Sasanian Empire

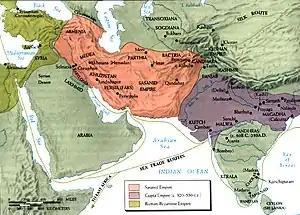
Sasanian sea trade routes

In contrast to Parthian society, the Sassanids renewed emphasis on a charismatic and centralized government. In Sassanid theory, the ideal society could maintain stability and justice, and the necessary instrument for this was a strong monarch. Thus, the Sasanians aimed to be an urban empire, at which they were quite successful. During the late Sasanian period, Mesopotamia had the largest population density in the medieval world. This can be credited to, among other things, the Sasanians founding and re-founding a number of cities, which is talked about in the surviving Middle Persian text Šahrestānīhā ī Ērānšahr (the provincial capitals of Iran). Ardashir I himself built and re-built many cities, which he named after himself, such as Veh-Ardashir in Asoristan, Ardashir-Khwarrah in Pars and Vahman-Ardashir in Meshan. During the Sasanian period, many cities with the name "Iran-khwarrah" were established. This was because Sasanians wanted to revive Avesta ideology.